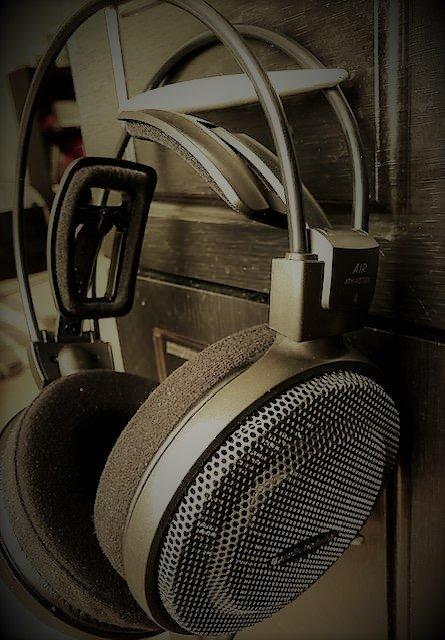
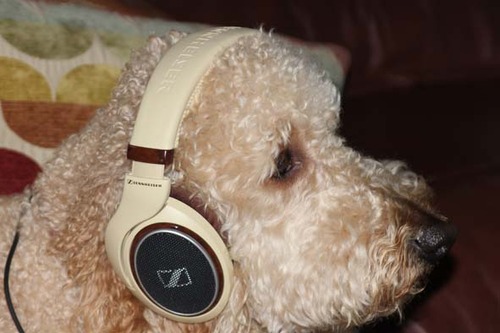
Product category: headphones
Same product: no